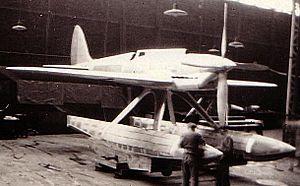
Bernard H.V.220
Coupe Schneider
Le Bernard H.V-220 est un hydravion de course français des années 1930 et la dernière tentative par la Société Bernard de présenter un concurrent dans la Coupe Schneider. Les retards causés par des problèmes de moteur signèrent l'abandon du projet et l'avion ne vola jamais.